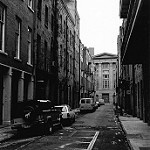
Label: B & W